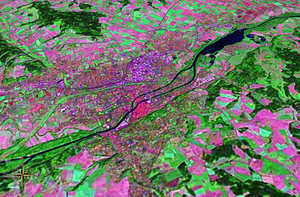
Landshut est une ville allemande du sud-est de la Bavière, siège du gouvernement de Basse-Bavière, de la chambre régionale du district de Basse-Bavière. C'est en outre le centre administratif de l'arrondissement de Landshut. Avec 60 290 habitants en 2008, elle est, devant Passau et Straubing, la plus grande ville du district, et juste derrière Ratisbonne, la deuxième ville de Bavière orientale. Au 31 décembre 2005, c'est la douzième ville de Bavière.